Edmund Mortimer, 5th Earl of March

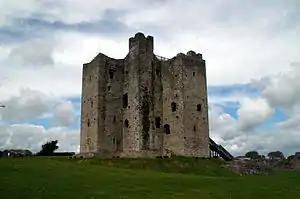
Trim Castle

Henry V was succeeded by his nine-month-old son, King Henry VI, and on 9 December 1422 Mortimer was appointed to the Regency Council of the regency government, 1422–1437.